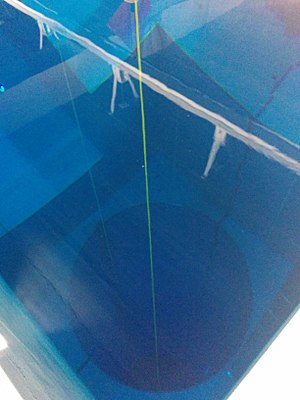
Y-40
Den dybeste del af poolen, som er 40 m dyb.
Y-40 er verdens dybeste indendørs pool. Den største dybde i bassinet er 40 meter, overfladetarealet 378m² og selve bassinet indeholder 4,3 mio. liter vand.